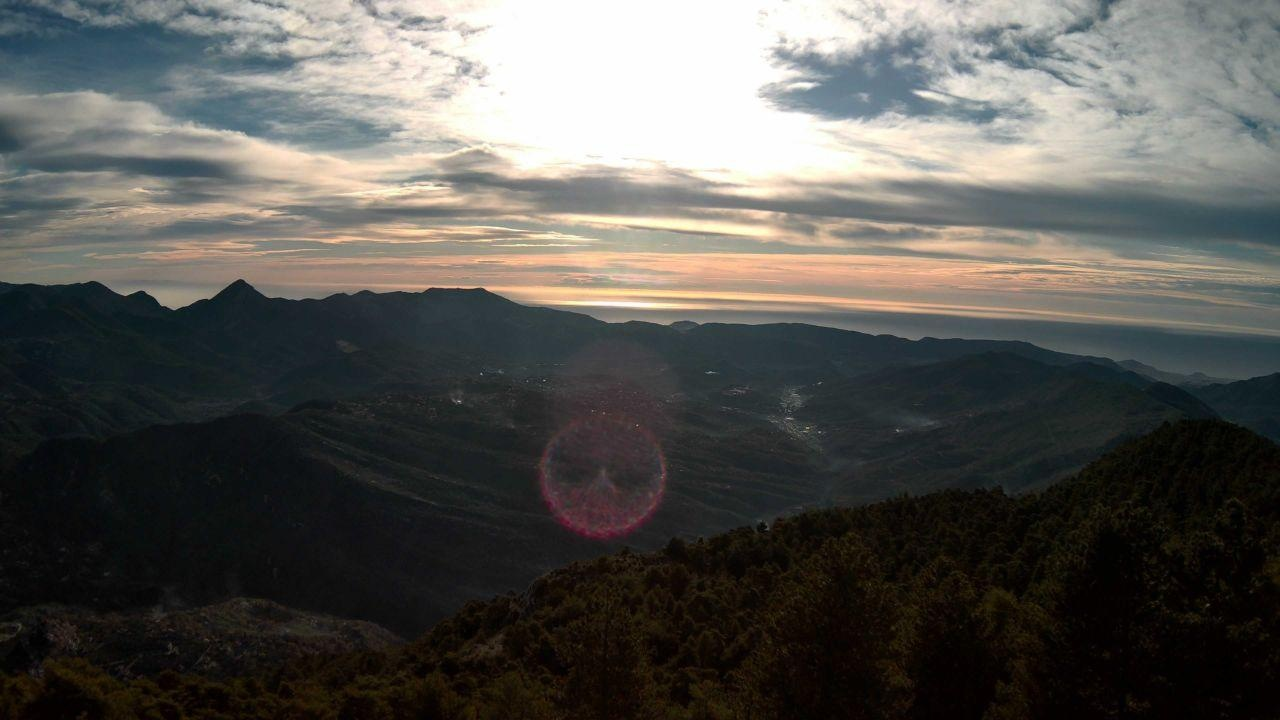
Fire: no
Smoke: yes